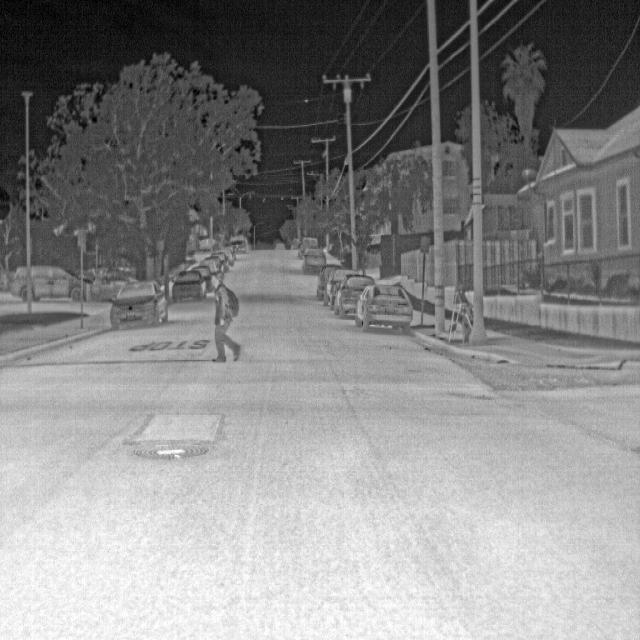
Detected objects:
label: person